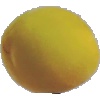
Label: Peach 2